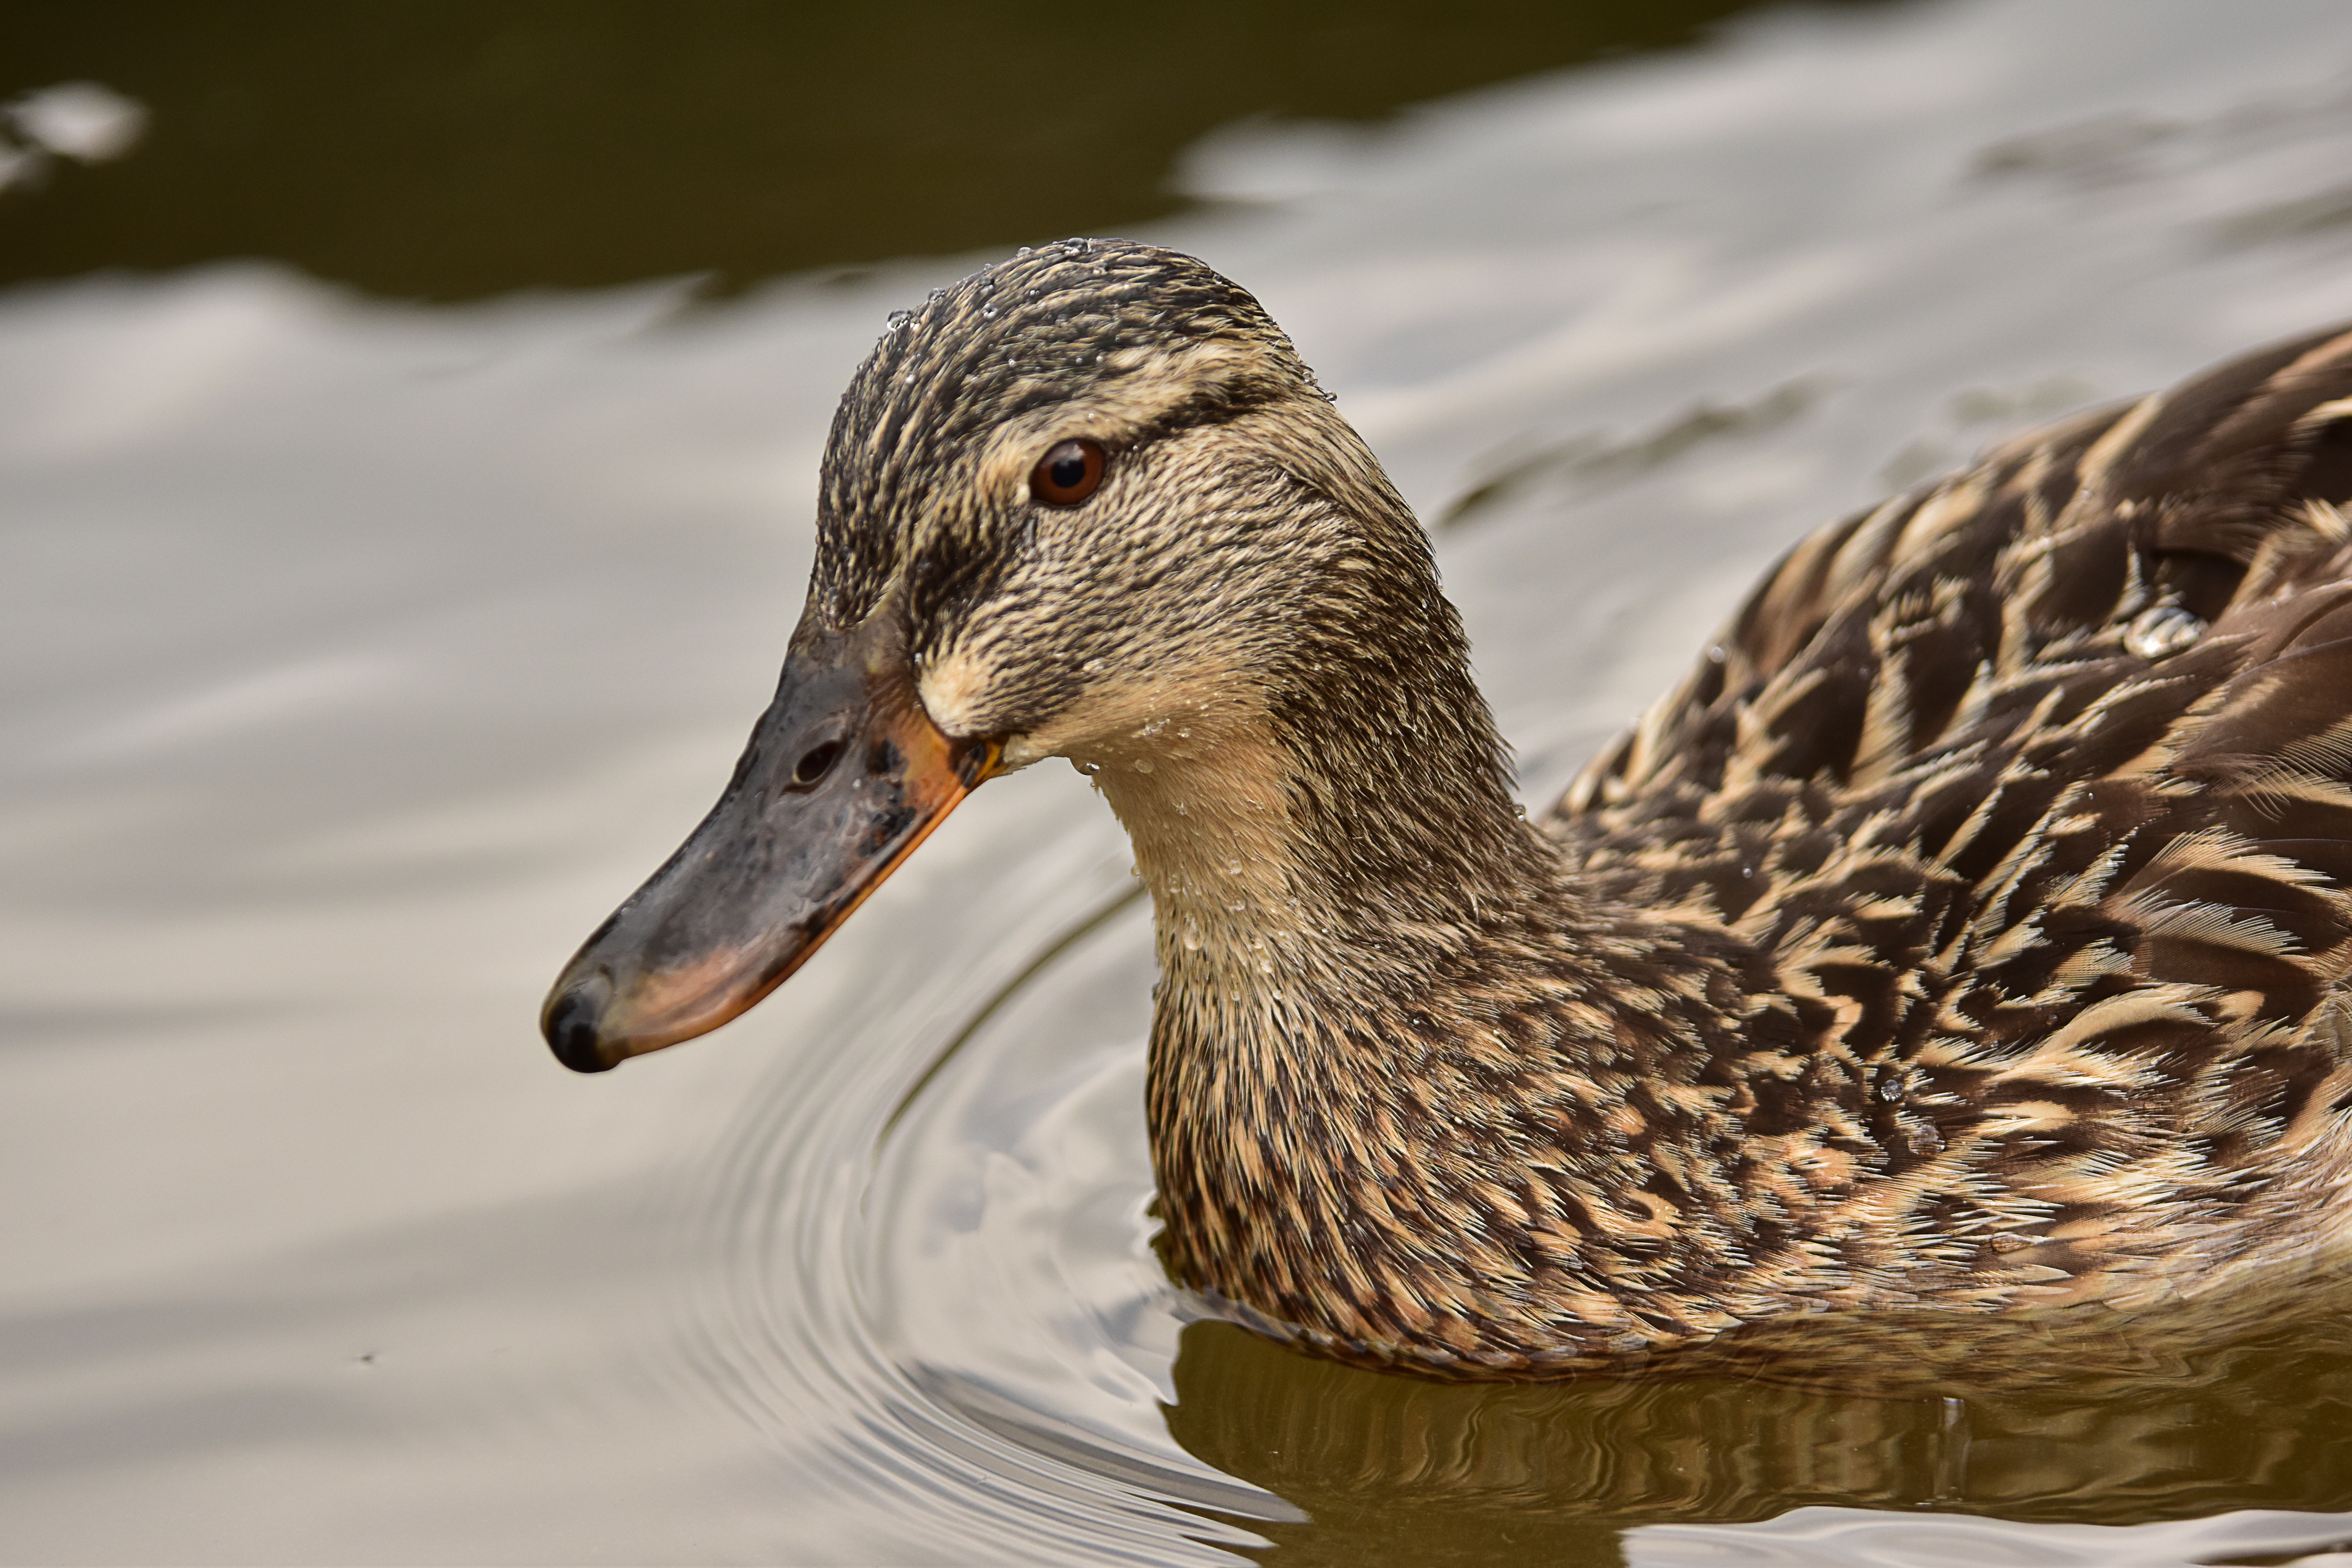
water, bird, wing, lake, animal, wildlife, beak, fauna, poultry, close up, birds, swan, duck, swans, goose, vertebrate, waterfowl, water bird, mallard, canard, seevogel, vigilant, ducks geese and swans